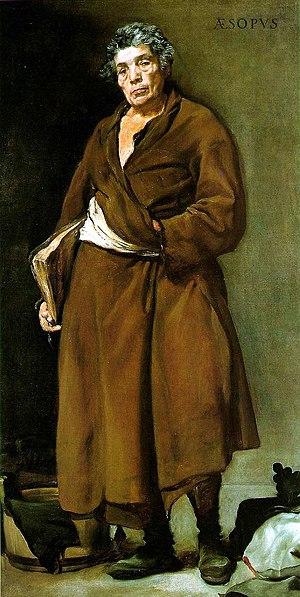
Liste des tableaux de Diego Vélasquez.